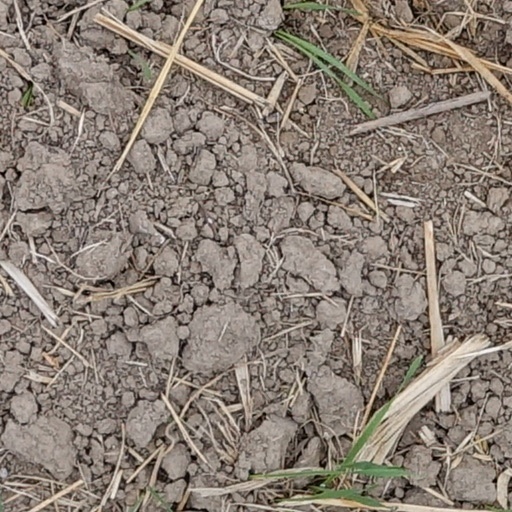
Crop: wheat